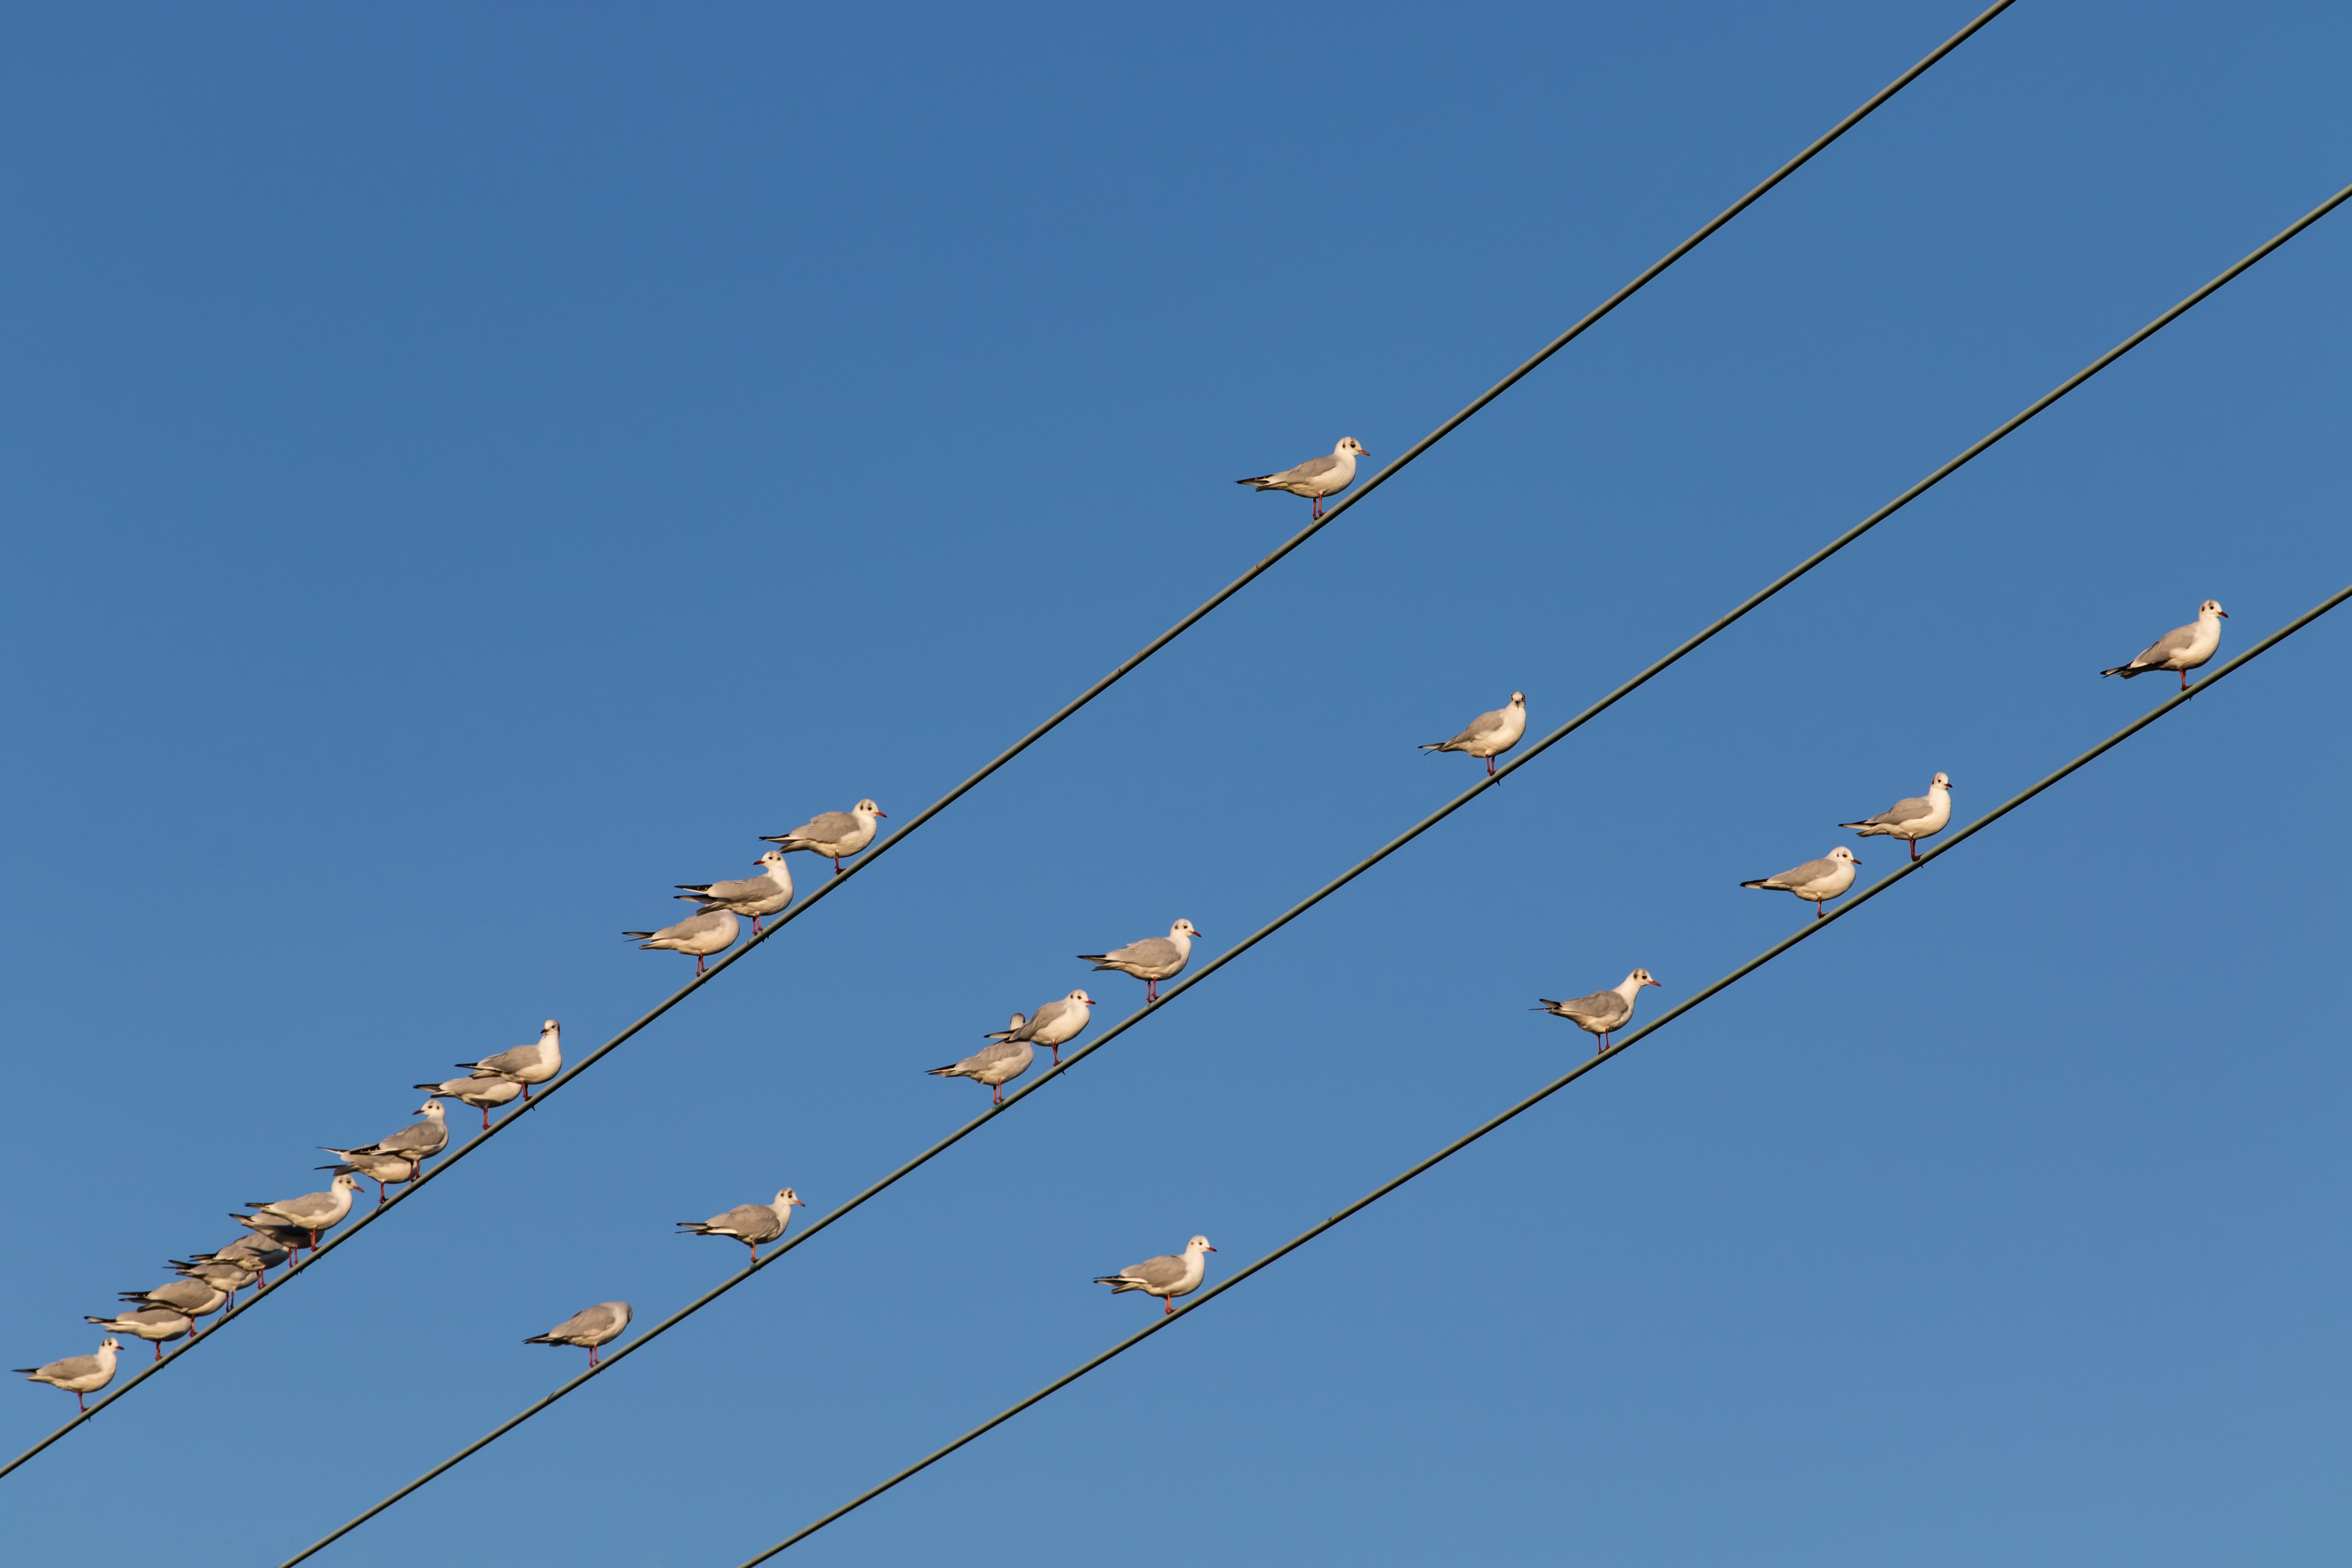
birds on wire, birds, avian, perch, sea gulls, wire, looking, outdoor, ornithology, sitting, sky, blue, line, technology, parallel, bird, cable